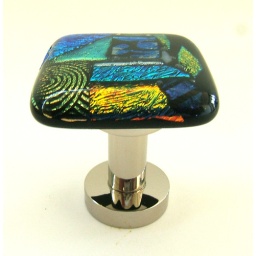
Towel or bathrobe hook in mosaic dichroic fused glass. Custom colors. Art glass home accessories by Uneek Glass Fusions.